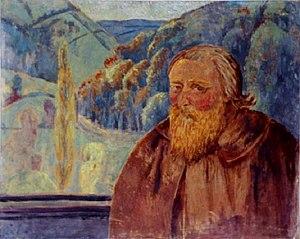
Paul Sérusier
Châteauneuf-du-Faou [ʃatonœf dy fu] est une commune du département du Finistère, dans la région Bretagne, en France. La localité est baignée par l'Aulne, important fleuve côtier breton.